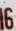
Number: 6